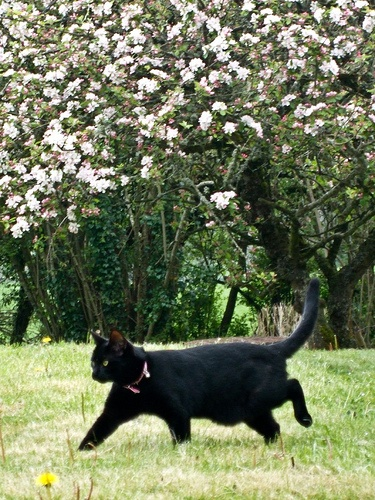
there is a black cat that is walking through a grass field
A cat walking through the grass in front of a tree.
A black walking in a open grass field.
A black cat walking gingerly through a field of grass.
A cat that is standing in the grass.